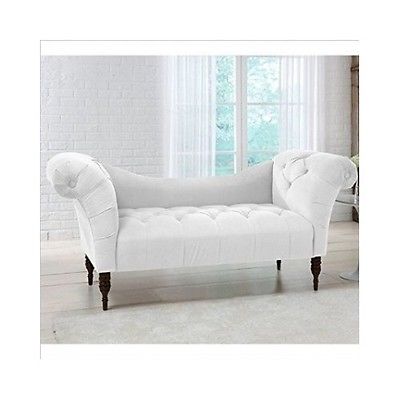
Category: sofa